2013 Minneapolis mayoral election

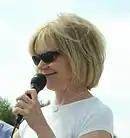
Tina Smith in 2012

The official filing period with the City of Minneapolis for mayoral candidacy began on July 30 and lasted for two weeks, until August 13. Candidates had until August 15 to withdraw and have their names taken off of the ballot. In March 2013, City Council member Cam Gordon proposed raising the fee to run for mayor to $500, a move intended to "discourag[e] frivolous candidates" according to the "Star Tribune". However, the fee remained at $20 for the 2013 filing period. While the election is officially nonpartisan, there was a space on the affidavits of candidacy for candidates to declare their "Political Party or Principle".